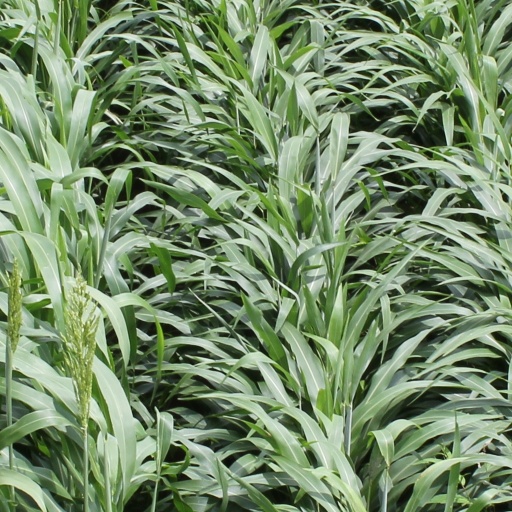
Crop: sorghum